FC Porto in international football

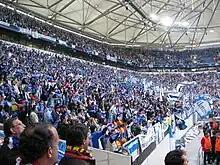
Porto supporters at the Arena AufSchalke, the 2004 UEFA Champions League Final venue

In late August, Porto kicked off their 2003–04 European season with a loss in the 2003 UEFA Super Cup match against the 2002–03 UEFA Champions League winners, Milan. Two weeks later, they began their 2003–04 UEFA Champions League campaign in a group comprising Real Madrid, Marseille, and Partizan. Porto qualified for the knockout phase as group runners-up, behind Real Madrid, who inflicted their only group stage defeat. The draw for the round of 16 paired Porto with Manchester United, with the first leg taking place in Portugal. In the first European club competition match at the Estádio do Dragão, Porto won 2–1 with goals from Benni McCarthy. At Old Trafford, Paul Scholes put the English side ahead in the match and in the round (advantage on away goals). On the brink of elimination, Porto earned a free kick in the 90th minute; McCarthy's shot was blocked near the line by goalkeeper Tim Howard, but Costinha caught the rebound and scored the equaliser that took Porto through to the next round. In the quarter-finals, they overcame another French team (Lyon) to advance to the Champions League semi-finals for the first time since 1994. Porto faced Deportivo La Coruña, who had convincingly eliminated the previous season's finalists, Juventus and Milan. A goalless first leg match in Portugal postponed the decision to the Estadio Riazor, where a penalty kick converted by Derlei confirmed Porto's second major European final in two consecutive seasons. The other finalists were AS Monaco, who had eliminated Real Madrid and Chelsea.